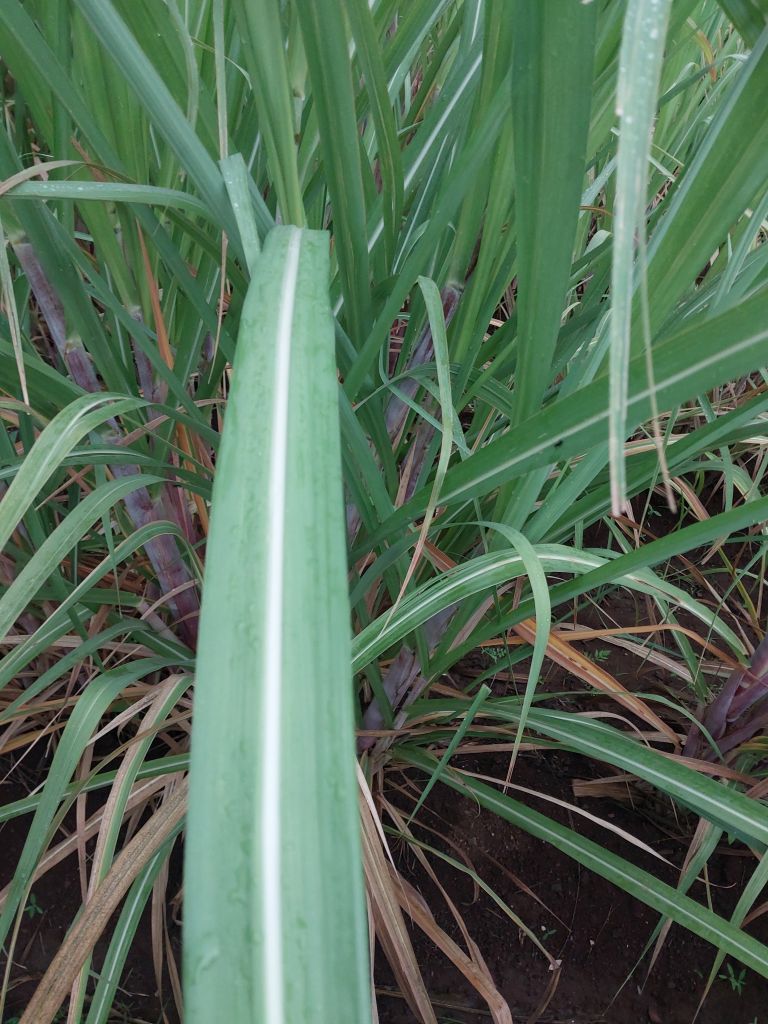
Label: Healthy